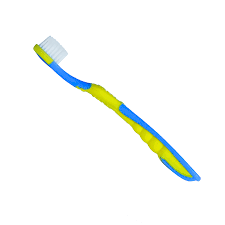
Waste category: trash